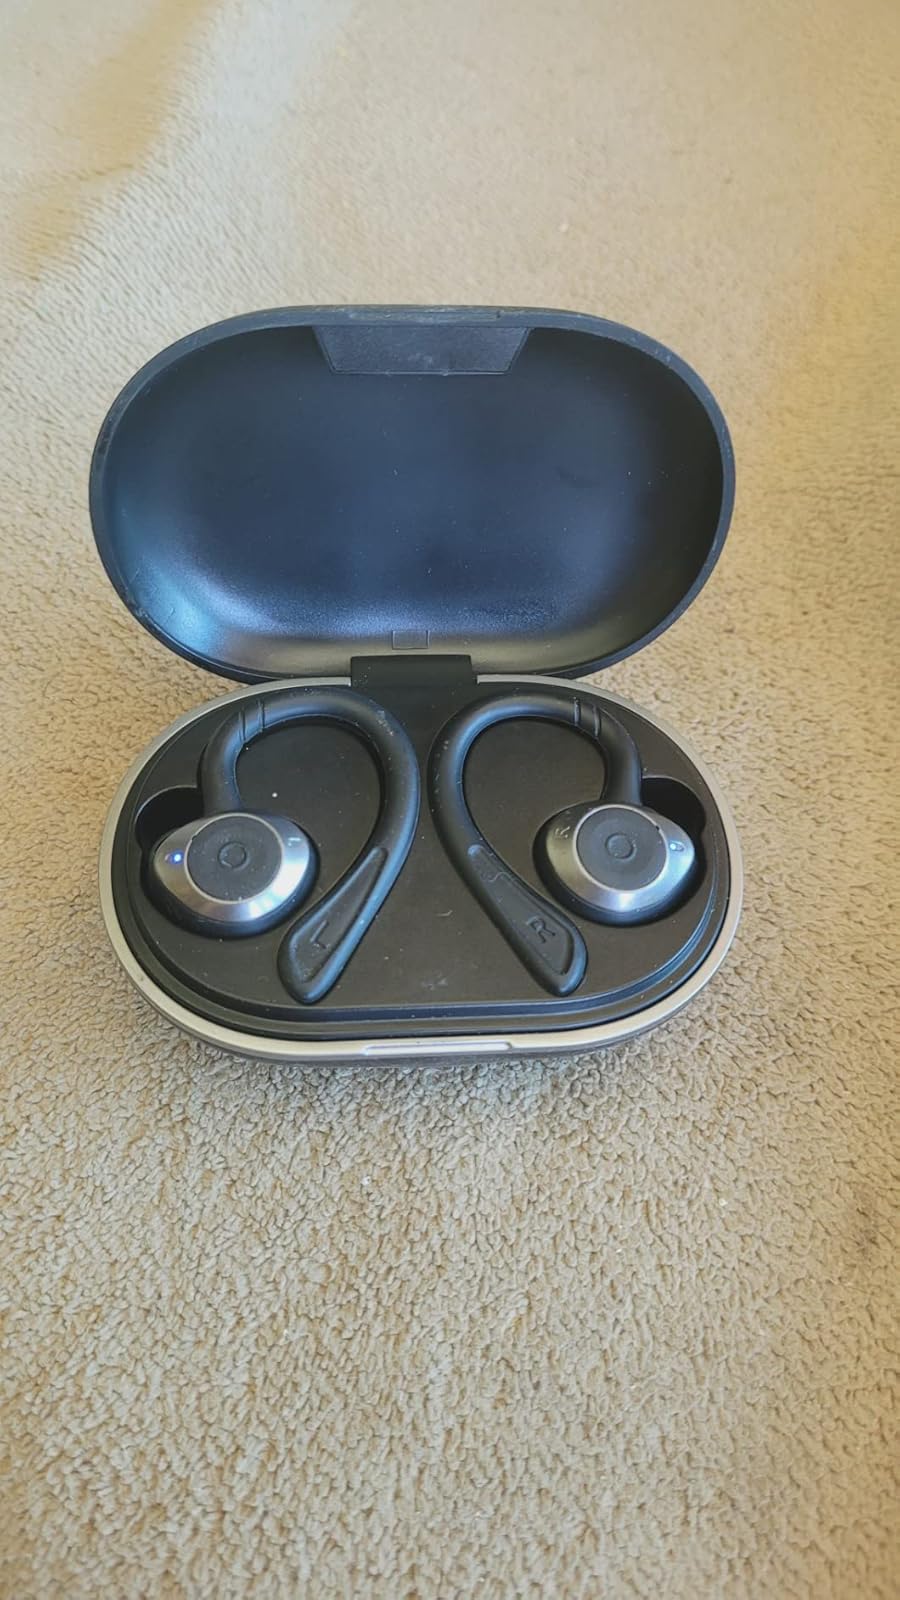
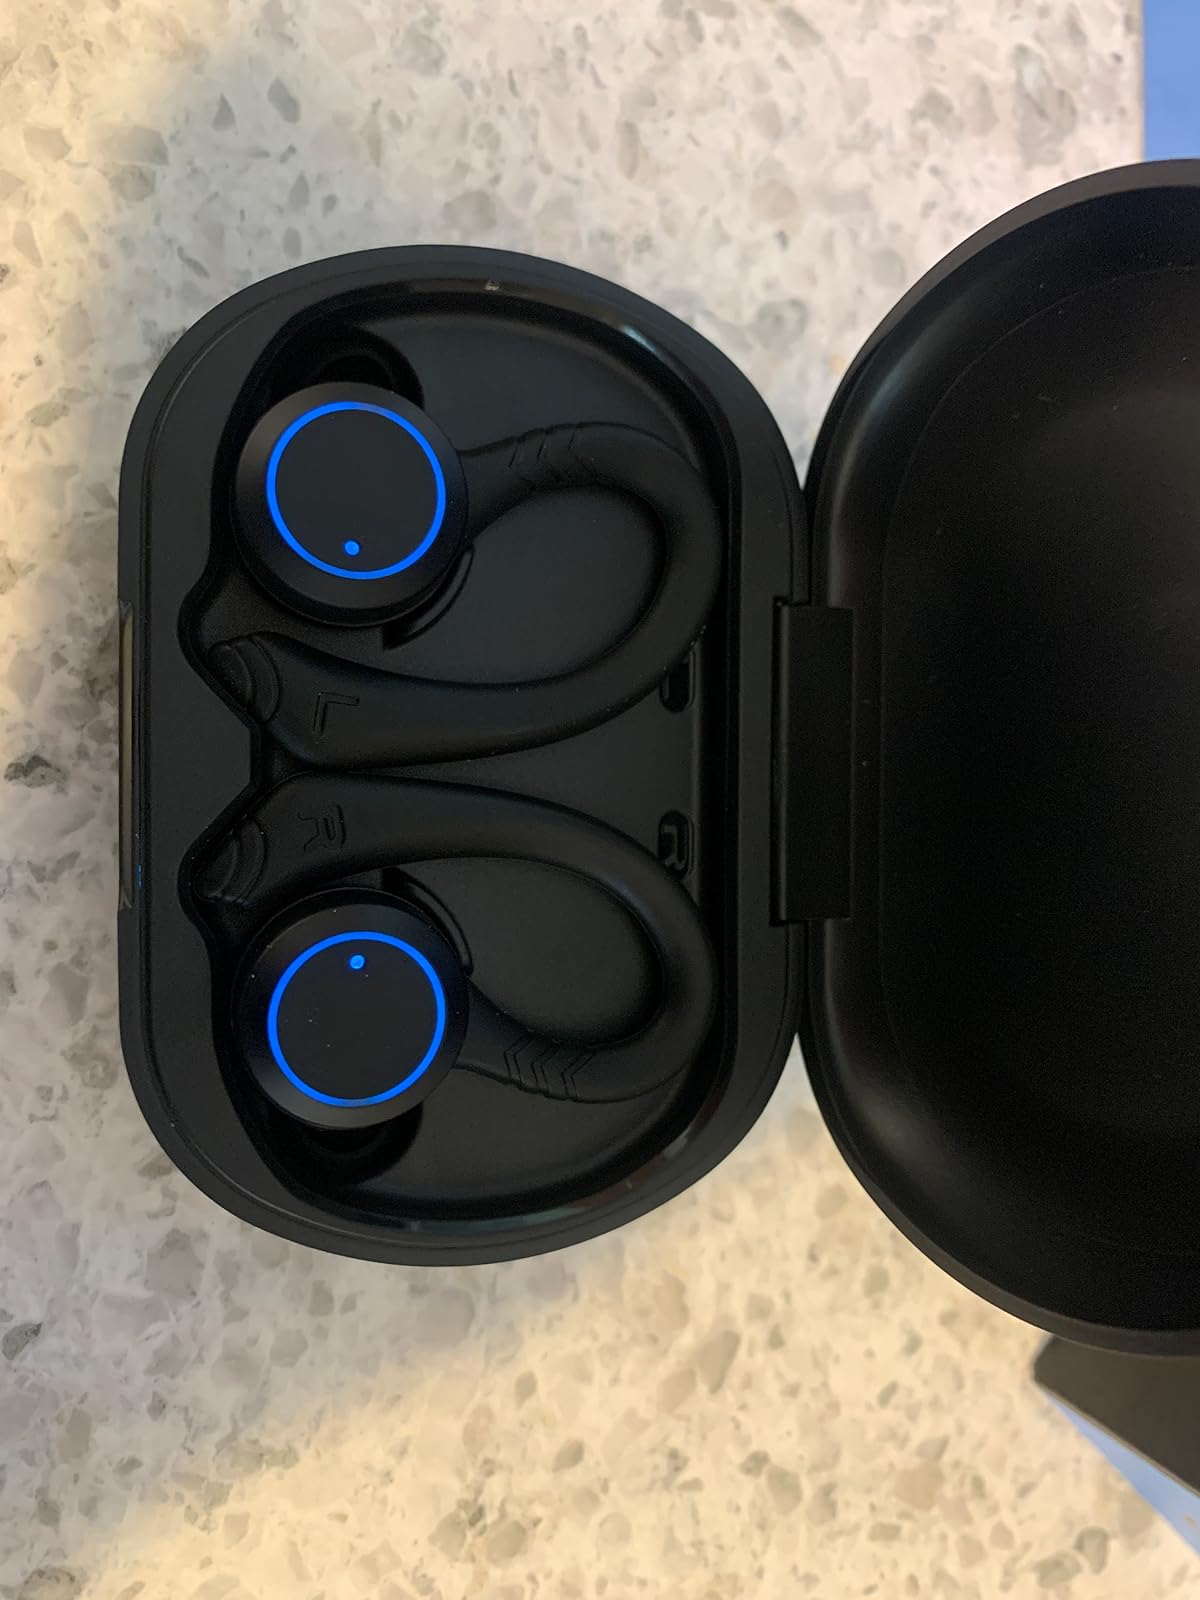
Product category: earbuds
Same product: no